Rose Standish Nichols

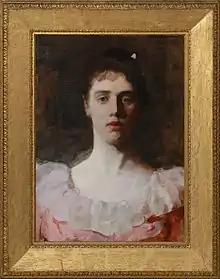
Rose Standish Nichols in 1890, portrait by Margarita Pumpelly Smyth

Nichols’ first commissioned project was her family’s garden at 'the Mastlands' in 1895, their summer home in Cornish, New Hampshire. Rose added a piazza and laid out a formal garden enclosed with low stone walls. The focal point of the garden was an apple tree that spread over a low pool and curving benches. This project was included in Guy Lowell’s book American Gardens (1902). She often designed in accordance with Beaux-Arts style, evident in her tranquil, cohesive and approachable garden designs. Nichols' designs appear in Georgia, Arizona and California, though most of her work appears in Lake Forest, Illinois. Many of her commissioned works appeared in Classic Country Estates of Lake Forest; A Preservation Foundation Guide to National Register Properties, Lake Forest, Illinois. Nichols often collaborated with the architects David Adler, Mac Griswold and Howard Shaw.